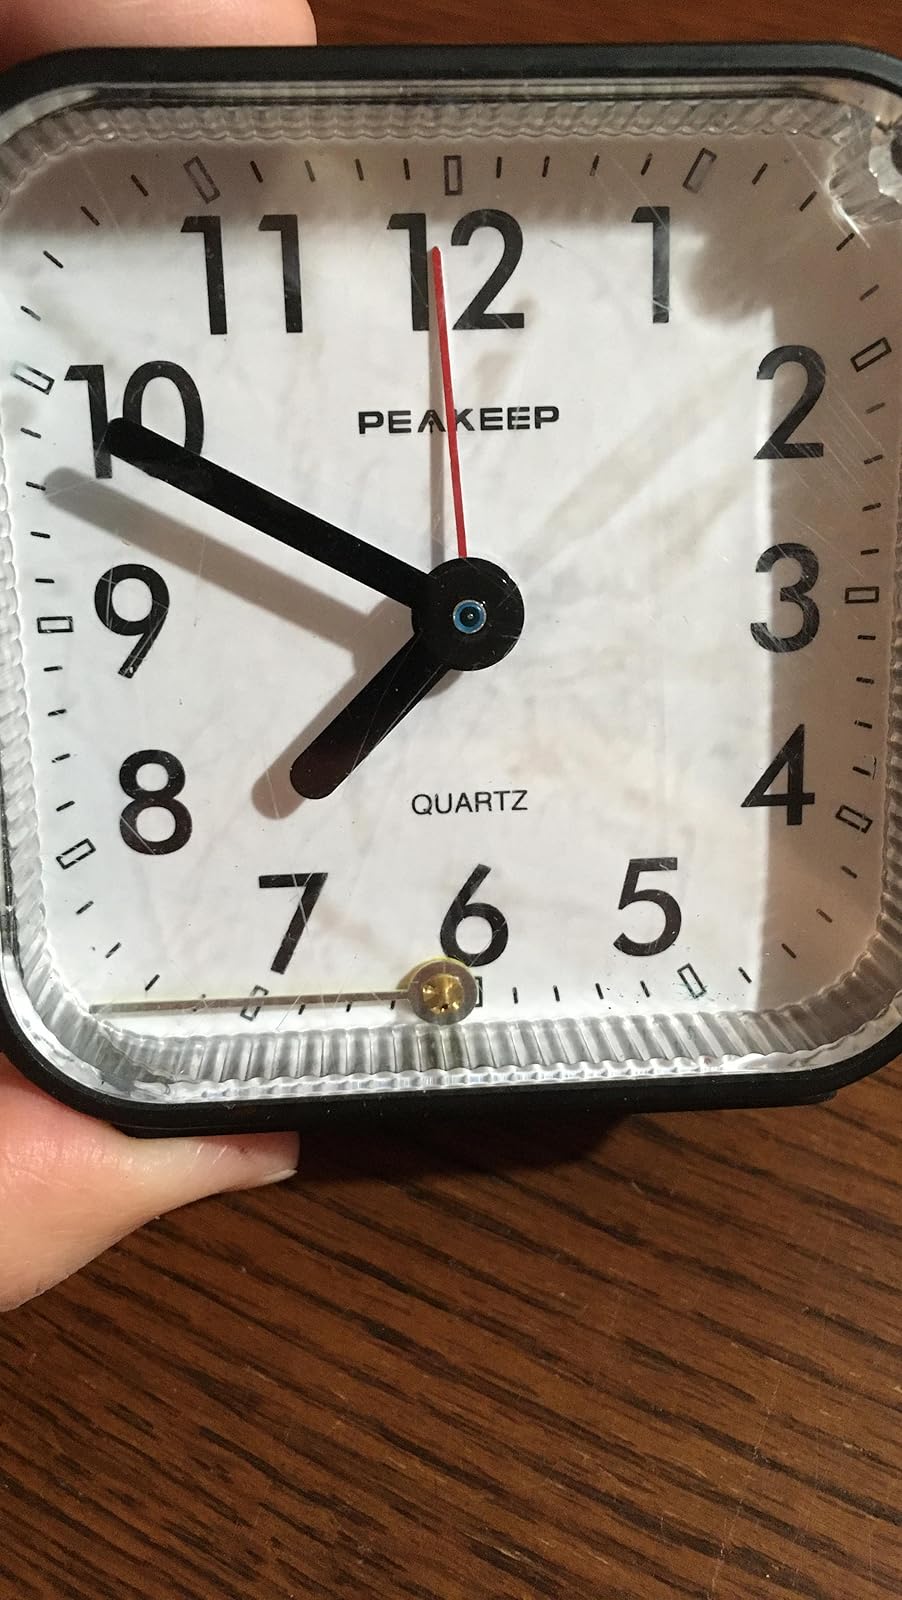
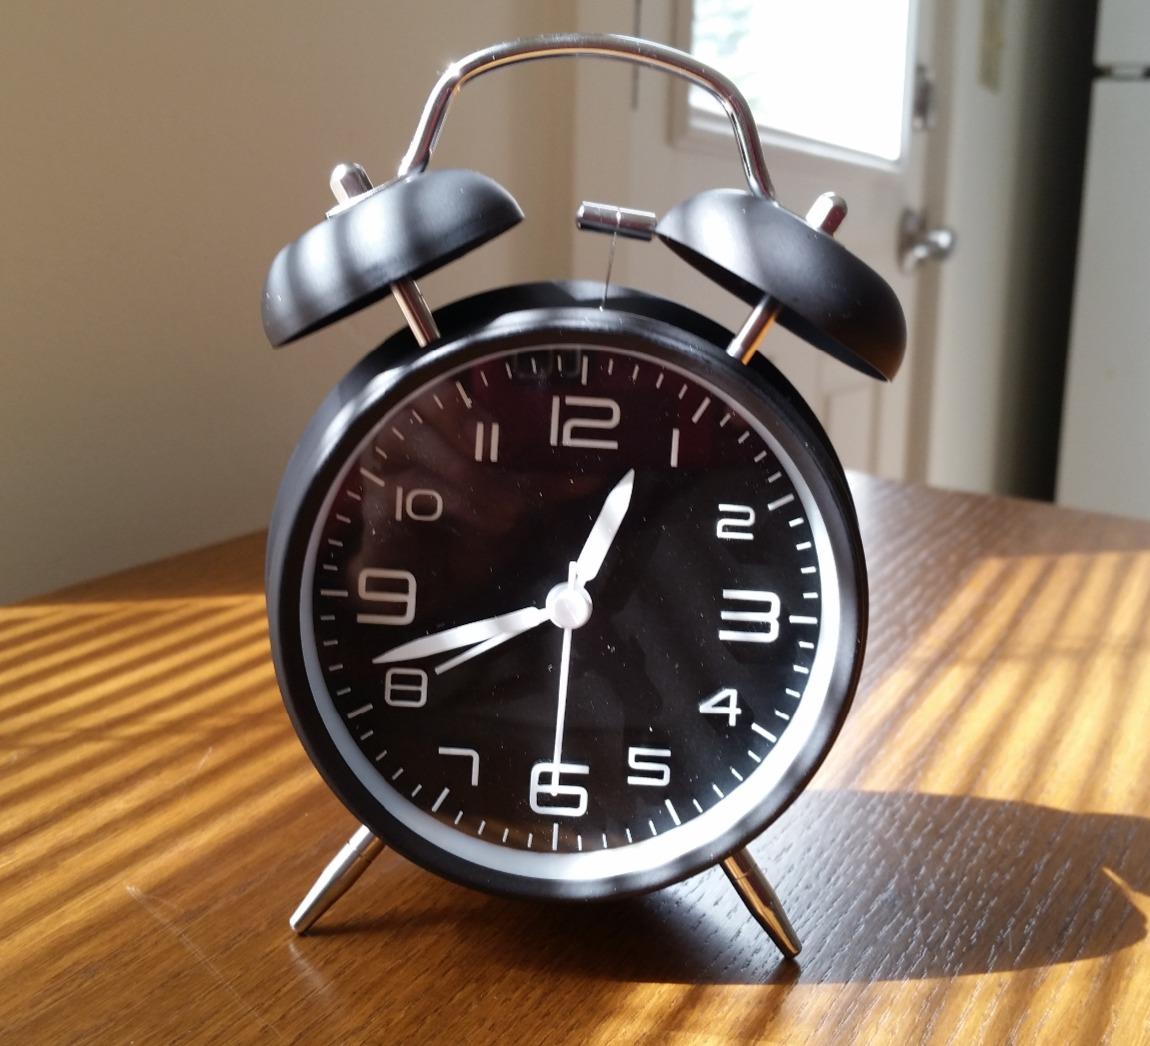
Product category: clock
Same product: no